Laser pumping

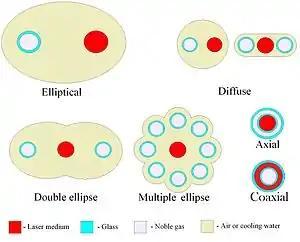
Various laser pumping cavity configurations.

In the most common configuration, the gain medium is in the form of a rod located at one focus of a mirrored cavity, consisting of an elliptical cross-section perpendicular to the rod's axis. The flashlamp is a tube located at the other focus of the ellipse. Often the mirror's coating is chosen to reflect wavelengths that are shorter than the lasing output while absorbing or transmitting wavelengths that are the same or longer, to minimize thermal lensing. In other cases an absorber for the longer wavelengths is used. Often, the lamp is surrounded by a cylindrical jacket called a flow tube. This flow tube is usually made of a glass that will absorb unsuitable wavelengths, such as ultraviolet, or provide a path for cooling water which absorbs infrared. Often, the jacket is given a dielectric coating that reflects unsuitable wavelengths of light back into the lamp. This light is absorbed and some of it is re-emitted at suitable wavelengths. The flow tube also serves to protect the rod in the event of a violent lamp failure.